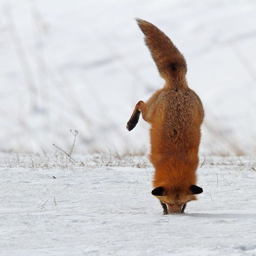
not an uncommon sight when you visit national park in the winter months .